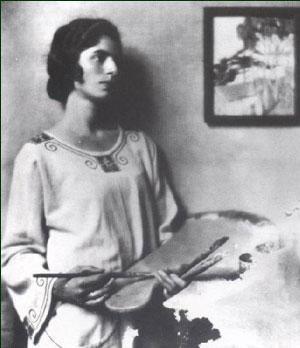
Mabel Alvarez, née le 28 novembre 1891 à Oahu et morte le 13 mars 1985 à Los Angeles, était une peintre américaine.